History of Basilan

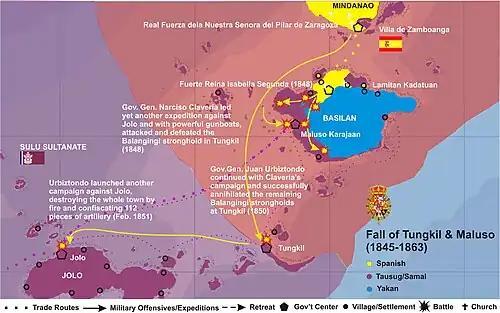

Nieto Aguilar (1894) describes the fort as “magnificent”. Situated 20 meters above sea level, the fortification overlooked the two entrances to the bay, formed by Basilan and Malamawi Island. To the fort's east were the barracks. The fort had four bastions at the corner of its rectangular perimeter. It enclosed a well and had four structures for the corps of guards, the garrison personnel, the presidio, jail, artillery corps and the "casa comandancia".